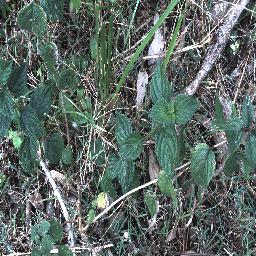
Label: lantana